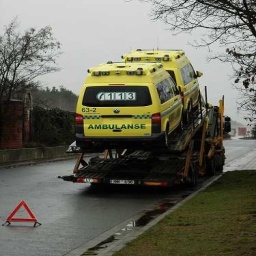
Label: ambulance